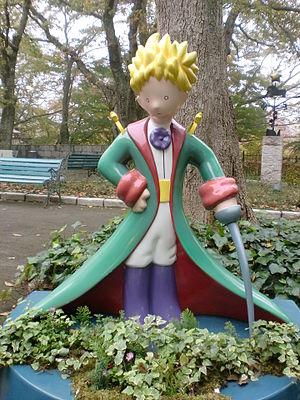
Le musée du Petit Prince de Saint-Exupéry se trouve à Hakone, à l'ouest de Tokyo au Japon. C'est un musée et un parc thématique basé sur l’œuvre Le Petit Prince et sur la vie de son auteur, Antoine de Saint-Exupéry. Ce musée de 10 000 mètres carrés a été fondé par madame Akiko Torii et a ouvert le 29 juin 1999, le jour de l'anniversaire de Saint-Exupéry. Madame Akiko Torii a découvert Le Petit Prince quand elle était enfant et est une fervente admiratrice de l'écrivain.